Zakaria bin Muhammad Amin

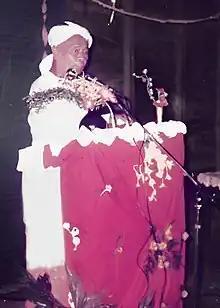
Zakaria in 1986

Zakaria bin Muhammad Amin (7 March 1913 – 1 January 2006) was an Indonesian ulama, politician, and writer. He is known as a prominent freedom fighter from Riau who played an active role through various fields. Zakaria was the founder of Al-Khairiyah Islamic Boarding School, the first formal school in Bengkalis. After Al-Khairiyah was closed during the Japanese occupation of the Dutch East Indies, he founded MDTA Mahbatul Ulum, a madrasa to continue the legacy of the school.